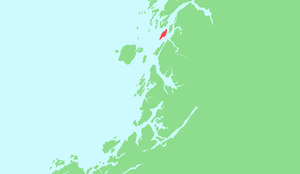
Mindlandet
Mindlandet er en ø i Alstahaug kommune i Nordland fylke i Norge. Den ligger ved mundingen af Vefsnfjorden og syd for øerne Tjøtta og Rødøya. Øen er ca. 9 km lang og 3 km bred. Den er ret flad og har et areal på 14 km² der hovedsageligt anvendes til landbrug.